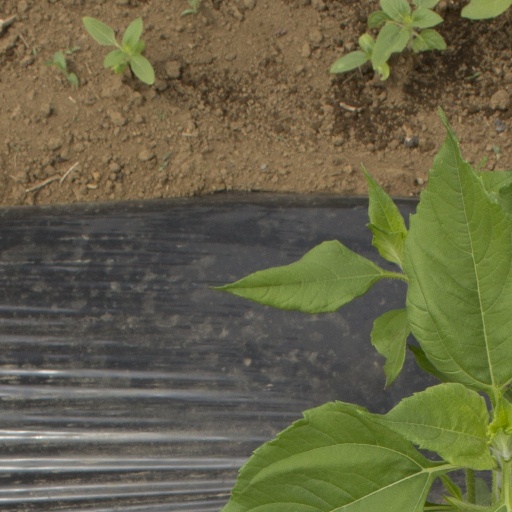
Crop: Jerusalem artichoke